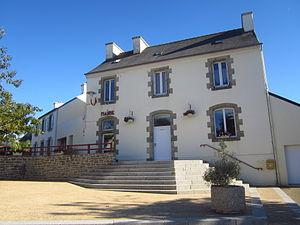
Mairie de Lanneufret, Finistère
Lanneuffret [lanøfʁɛt] est une commune du département du Finistère, dans la région Bretagne, en France.